Changan UNI-T

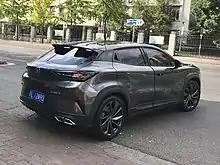
Changan UNI-T rear

Changan showed a first glimpse of the UNI-T at the Shanghai Auto Show in April 2017 with the concept vehicle Yuyue Concept.